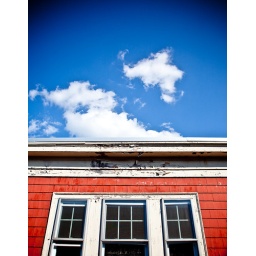
This is the view outside my bedroom window. I like to lay in bed and watch the clouds go by.